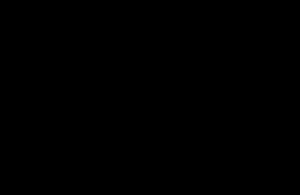
Un doublet achromatique est un doublet de lentilles conçu pour limiter les effets des aberrations chromatique et sphérique. L'achromat corrige les distances focales de faisceaux lumineux de différentes longueurs d'onde pour mieux les faire converger vers le même plan.